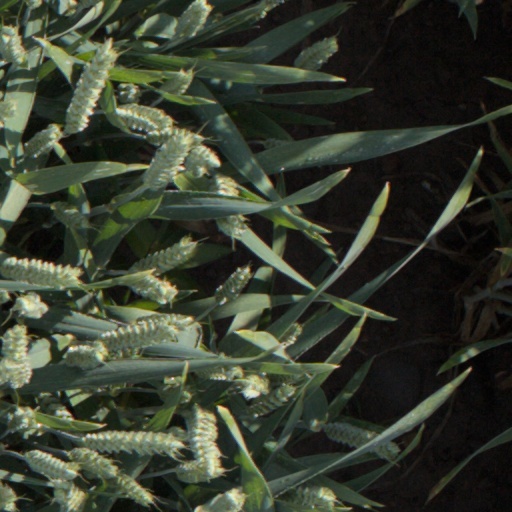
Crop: wheat